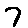
Label: 7